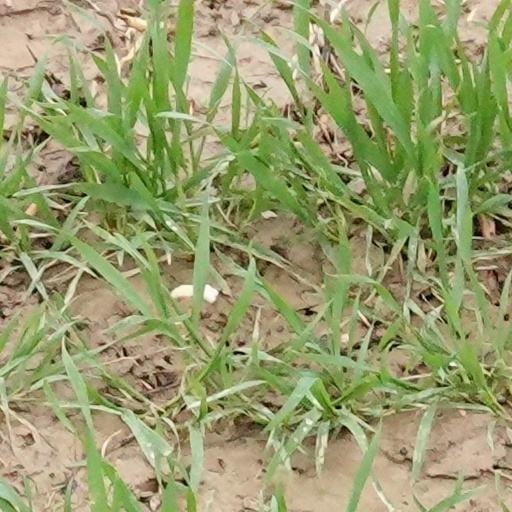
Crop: wheat